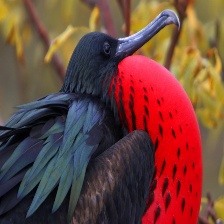
Species: FRIGATE
Scientific name: FREGATIDAE